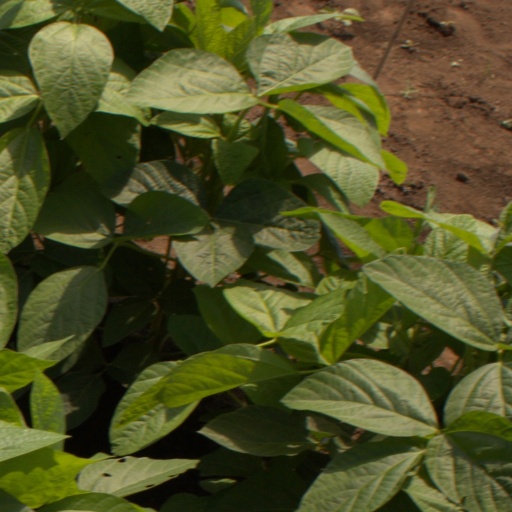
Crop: soybean